The Death Notebooks

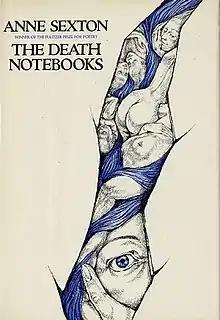
First edition (publ. Houghton Mifflin)

The Death Notebooks (1974) is a poetry collection by Anne Sexton, her last to be published before her death. (Her last book of previously uncollected poems, "The Awful Rowing Towards God", was published posthumously.)